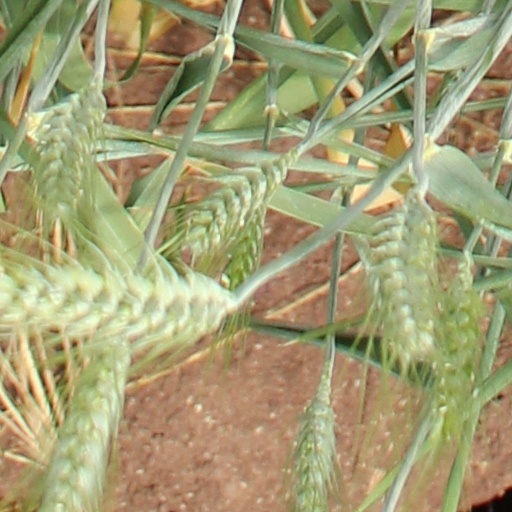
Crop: wheat